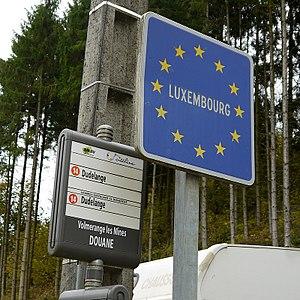
Arrêt de bus du réseau de Thionville implanté à la frontière luxembourgeoise
Citéline est le nom commercial du réseau de transports en commun du nord-ouest mosellan, desservant Thionville et 34 communes voisines regroupées au sein du SMITU Thionville Fensch. Le réseau est exploité par la Société publique locale Trans Fensch depuis 2014.